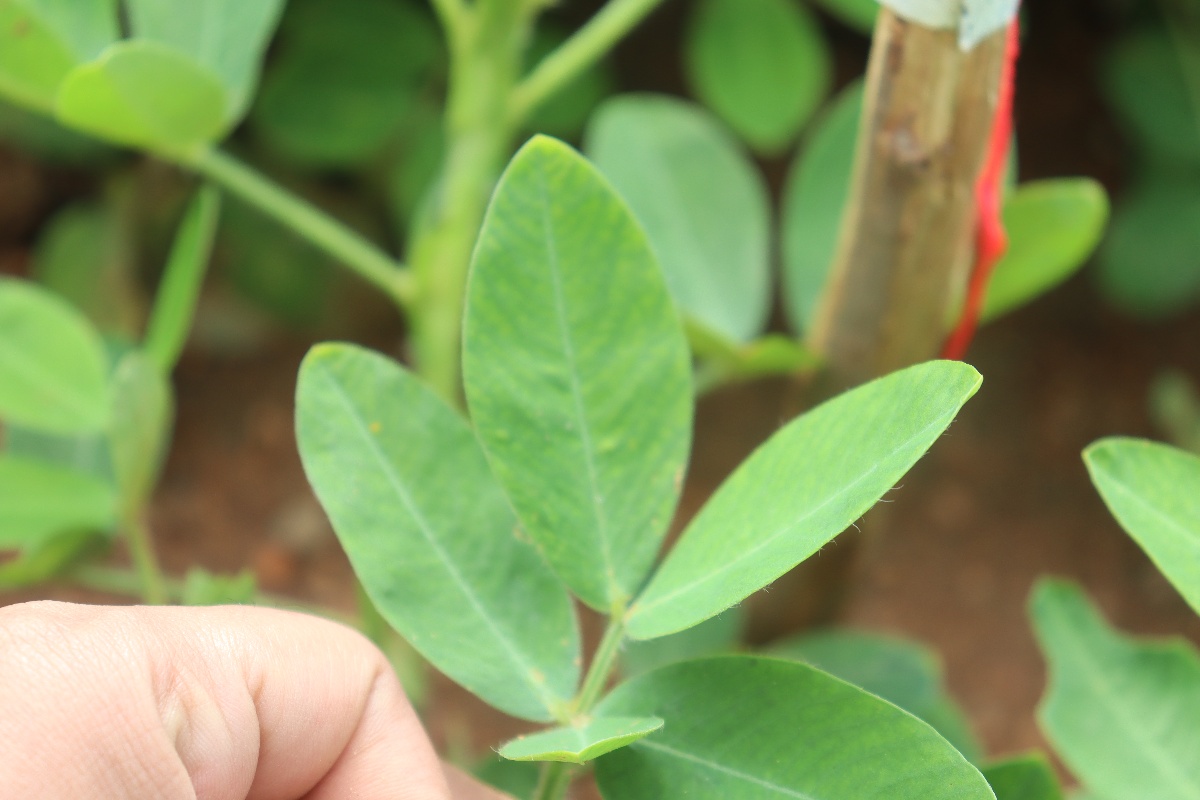
Label: healthy leaf